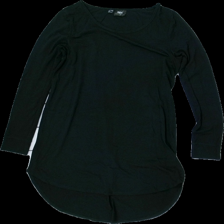
View: front
Type: Dress
Category: Ladies
Brand: Not in the list
Brand text on label: BPC
Colors: Black
Material: 54% Cotton 46% Polyester
Cut: Regular
Size: M
Season: All
Price range: 50-100
Recommended usage: Reuse
Description: black dress